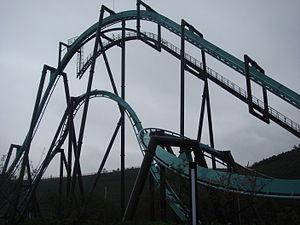
World Joyland est un parc d'attractions situé à Panjiazhen, District de Wujin, Changzhou, Jiangsu, à 100 km environ de Shanghaï, en Chine. Une de ses particularités est qu'il exploite les univers des jeux vidéo StarCraft et Warcraft.
Ces différentes listes sont non exhaustives.